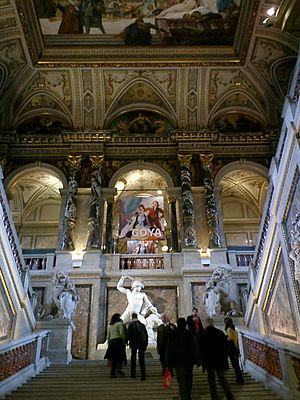
Mafia: The City of Lost Heaven est un jeu vidéo GTA-like développé par Illusion Softworks sorti en 2002 pour Microsoft Windows et édité par Gathering of Developers. Chaleureusement salué par la critique internationale, les développeurs ont alors porté le jeu sur PlayStation 2 et sur Xbox, qui fut édité en 2004 par Take Two Interactive. Les suites du jeu, Mafia II et Mafia III, sont sorties le 27 août 2010 et le 7 octobre 2016.